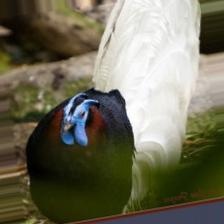
Species: BULWERS PHEASANT
Scientific name: LOPHURA BULWERI